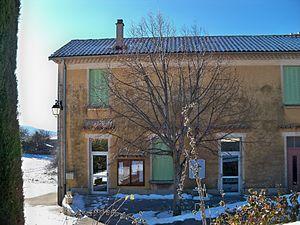
Mairie de Ferrassières, Drôme, France
Ferrassières est une commune française située dans le département de la Drôme, en région Auvergne-Rhône-Alpes. C'est la seule du département qui se situe sur le plateau d'Albion tout en étant en limite de la montagne de Lure.